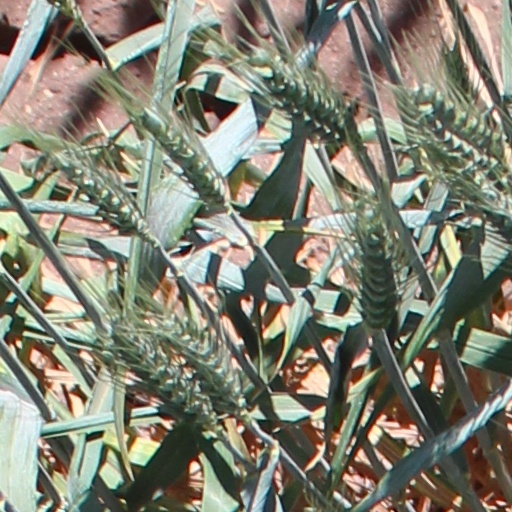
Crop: wheat